Hebard–Ford Summer House

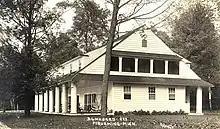
Hebard–Ford Summer House, c. 1910s

In 1878, lumber baron Charles Hebard founded the logging town of Pequaming nine miles north of L'Anse on the shore of Lake Superior. It was the first large-scale lumbering operation in the Upper Peninsula. Hebard built and owned all the buildings in the town, including approximately 100 houses built for workers. The population of Pequaming peaked at around 800 in 1897. Charles Hebard died in 1904, passing his lumber business and the town of Pequaming to his sons, Daniel and Charles.